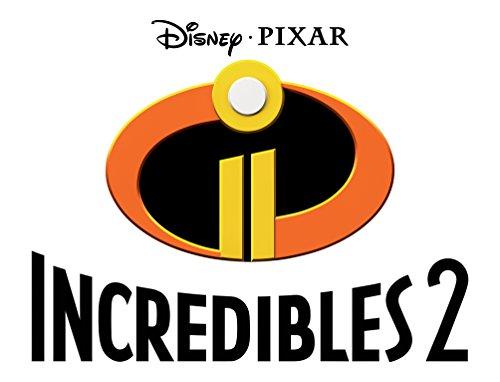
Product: Ravensburger Disney Incredibles 2 - 100 Piece Puzzle
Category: Toys & Games | Puzzles | Jigsaw Puzzles
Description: Great Condition.
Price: $12.65
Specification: ProductDimensions:13.2x9x1.5inches|ItemWeight:14.1ounces|ShippingWeight:1.1pounds(Viewshippingratesandpolicies)|DomesticShipping:ItemcanbeshippedwithinU.S.|InternationalShipping:ThisitemcanbeshippedtoselectcountriesoutsideoftheU.S.LearnMore|ASIN:B000N5GYF2|Itemmodelnumber:10716|Manufacturerrecommendedage:6-12years